Beth Israel Synagogue (Edmonton)

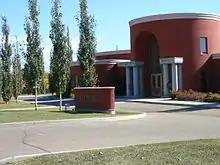
Beth Israel Synagogue in 2007

Land was donated at 131 Wolf Willow Road NW for a new synagogue in 1984, but it would be another twelve years before further steps were taken. Rabbi Shmuel Mann replaced his brother Rabbi Akiva Mann in 1989, serving until 1992. He was followed by Asher Vale (1992–1995) and Eli Lagnado (1995–1999).